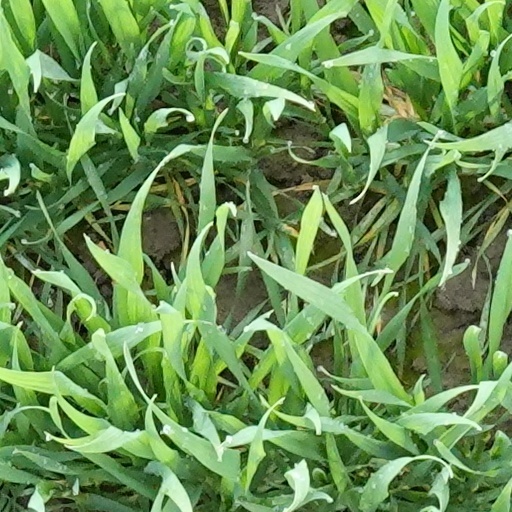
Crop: wheat